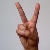
The image shows a hand gesture representing the letter 'V' in Indian Sign Language.